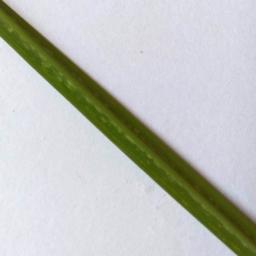
Label: Rice___Healthy